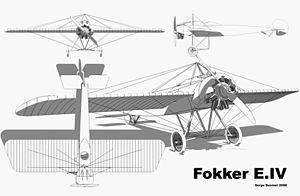
Plan 3 vues du Fokker E.IV
Le Fokker E.IV était l'ultime évolution du Fokker Eindecker, un avion de chasse monoplan allemand de la Première Guerre mondiale fabriqué par les usines Fokker.